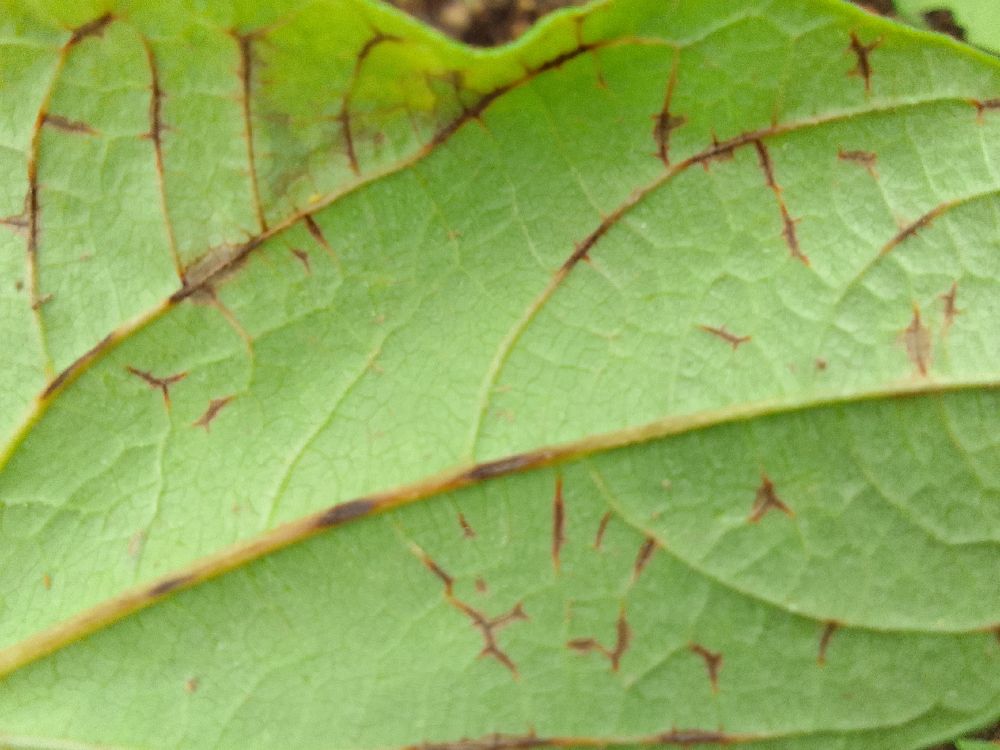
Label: anthracnose